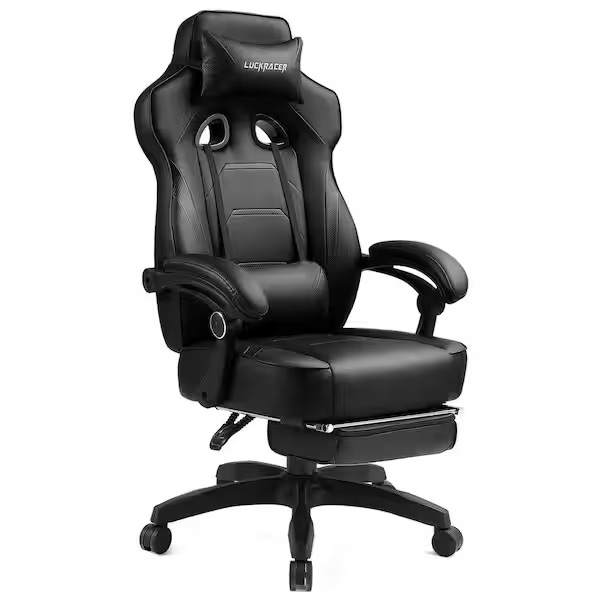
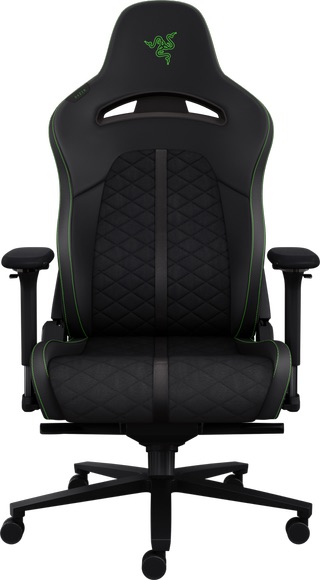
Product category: items_chair
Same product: no